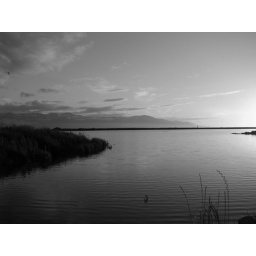
black and white picture of a sunset at a lake in Iceland